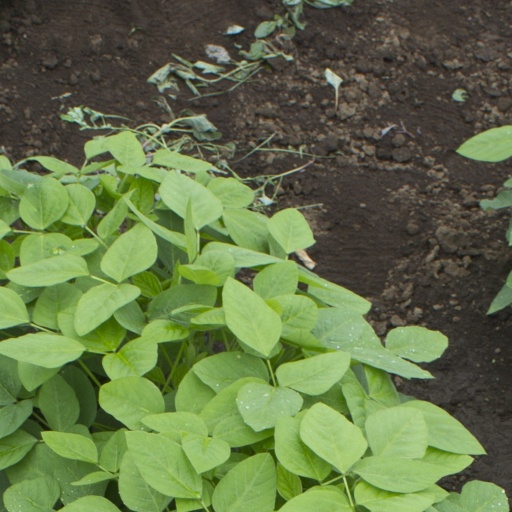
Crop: soybean